BAPS Shri Swaminarayan Mandir London

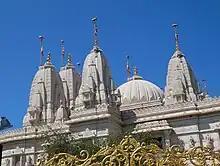
The east face of the mandir

The mandir and haveli were built and funded entirely by the Hindu community, and the entire project spanned five years, although the construction itself was completed in two-and-a-half years. Building work began in August 1992. On 24 November 1992, the temple recorded the biggest-ever concrete-pour in the UK, when 4,500 tons were laid in 24 hours to create a foundation mat 6 ft (1.8m) thick. The first stone was laid in June 1993; two years later, the building was complete.